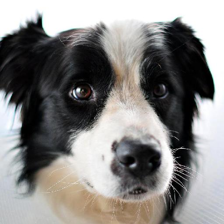
Label: animals